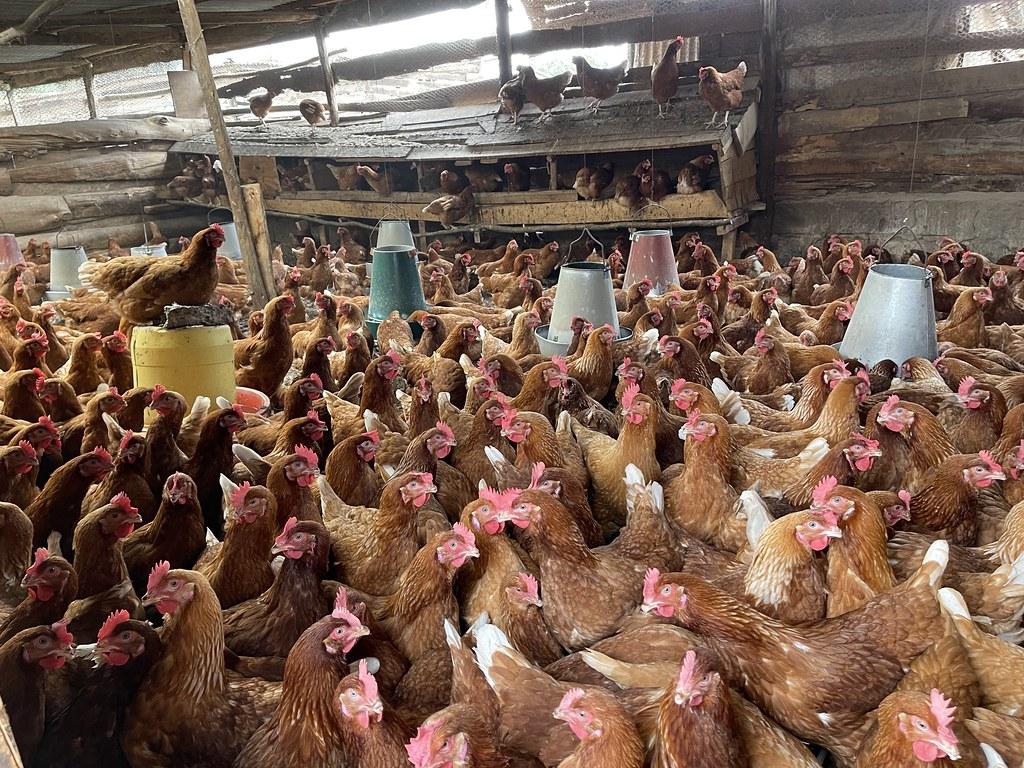
Kuna kuku wengi kwenye banda, banda lina sehemu mbali mbali, sehemu moja ni pale kuku hutaga mayai, sehemu nyingine ni sehemu ya chakula ya kuku, kuku hawa wana manyoya ya kahawia.